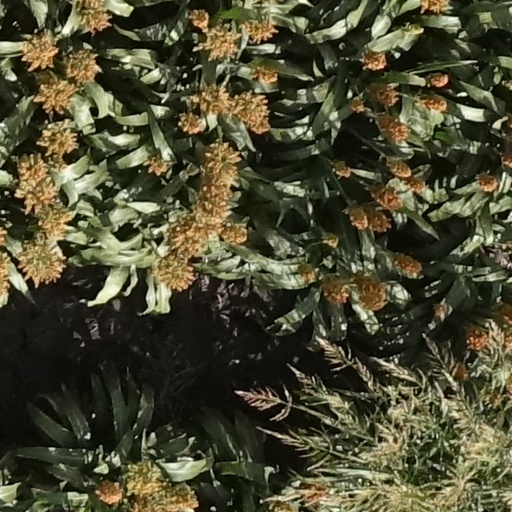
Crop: sorghum